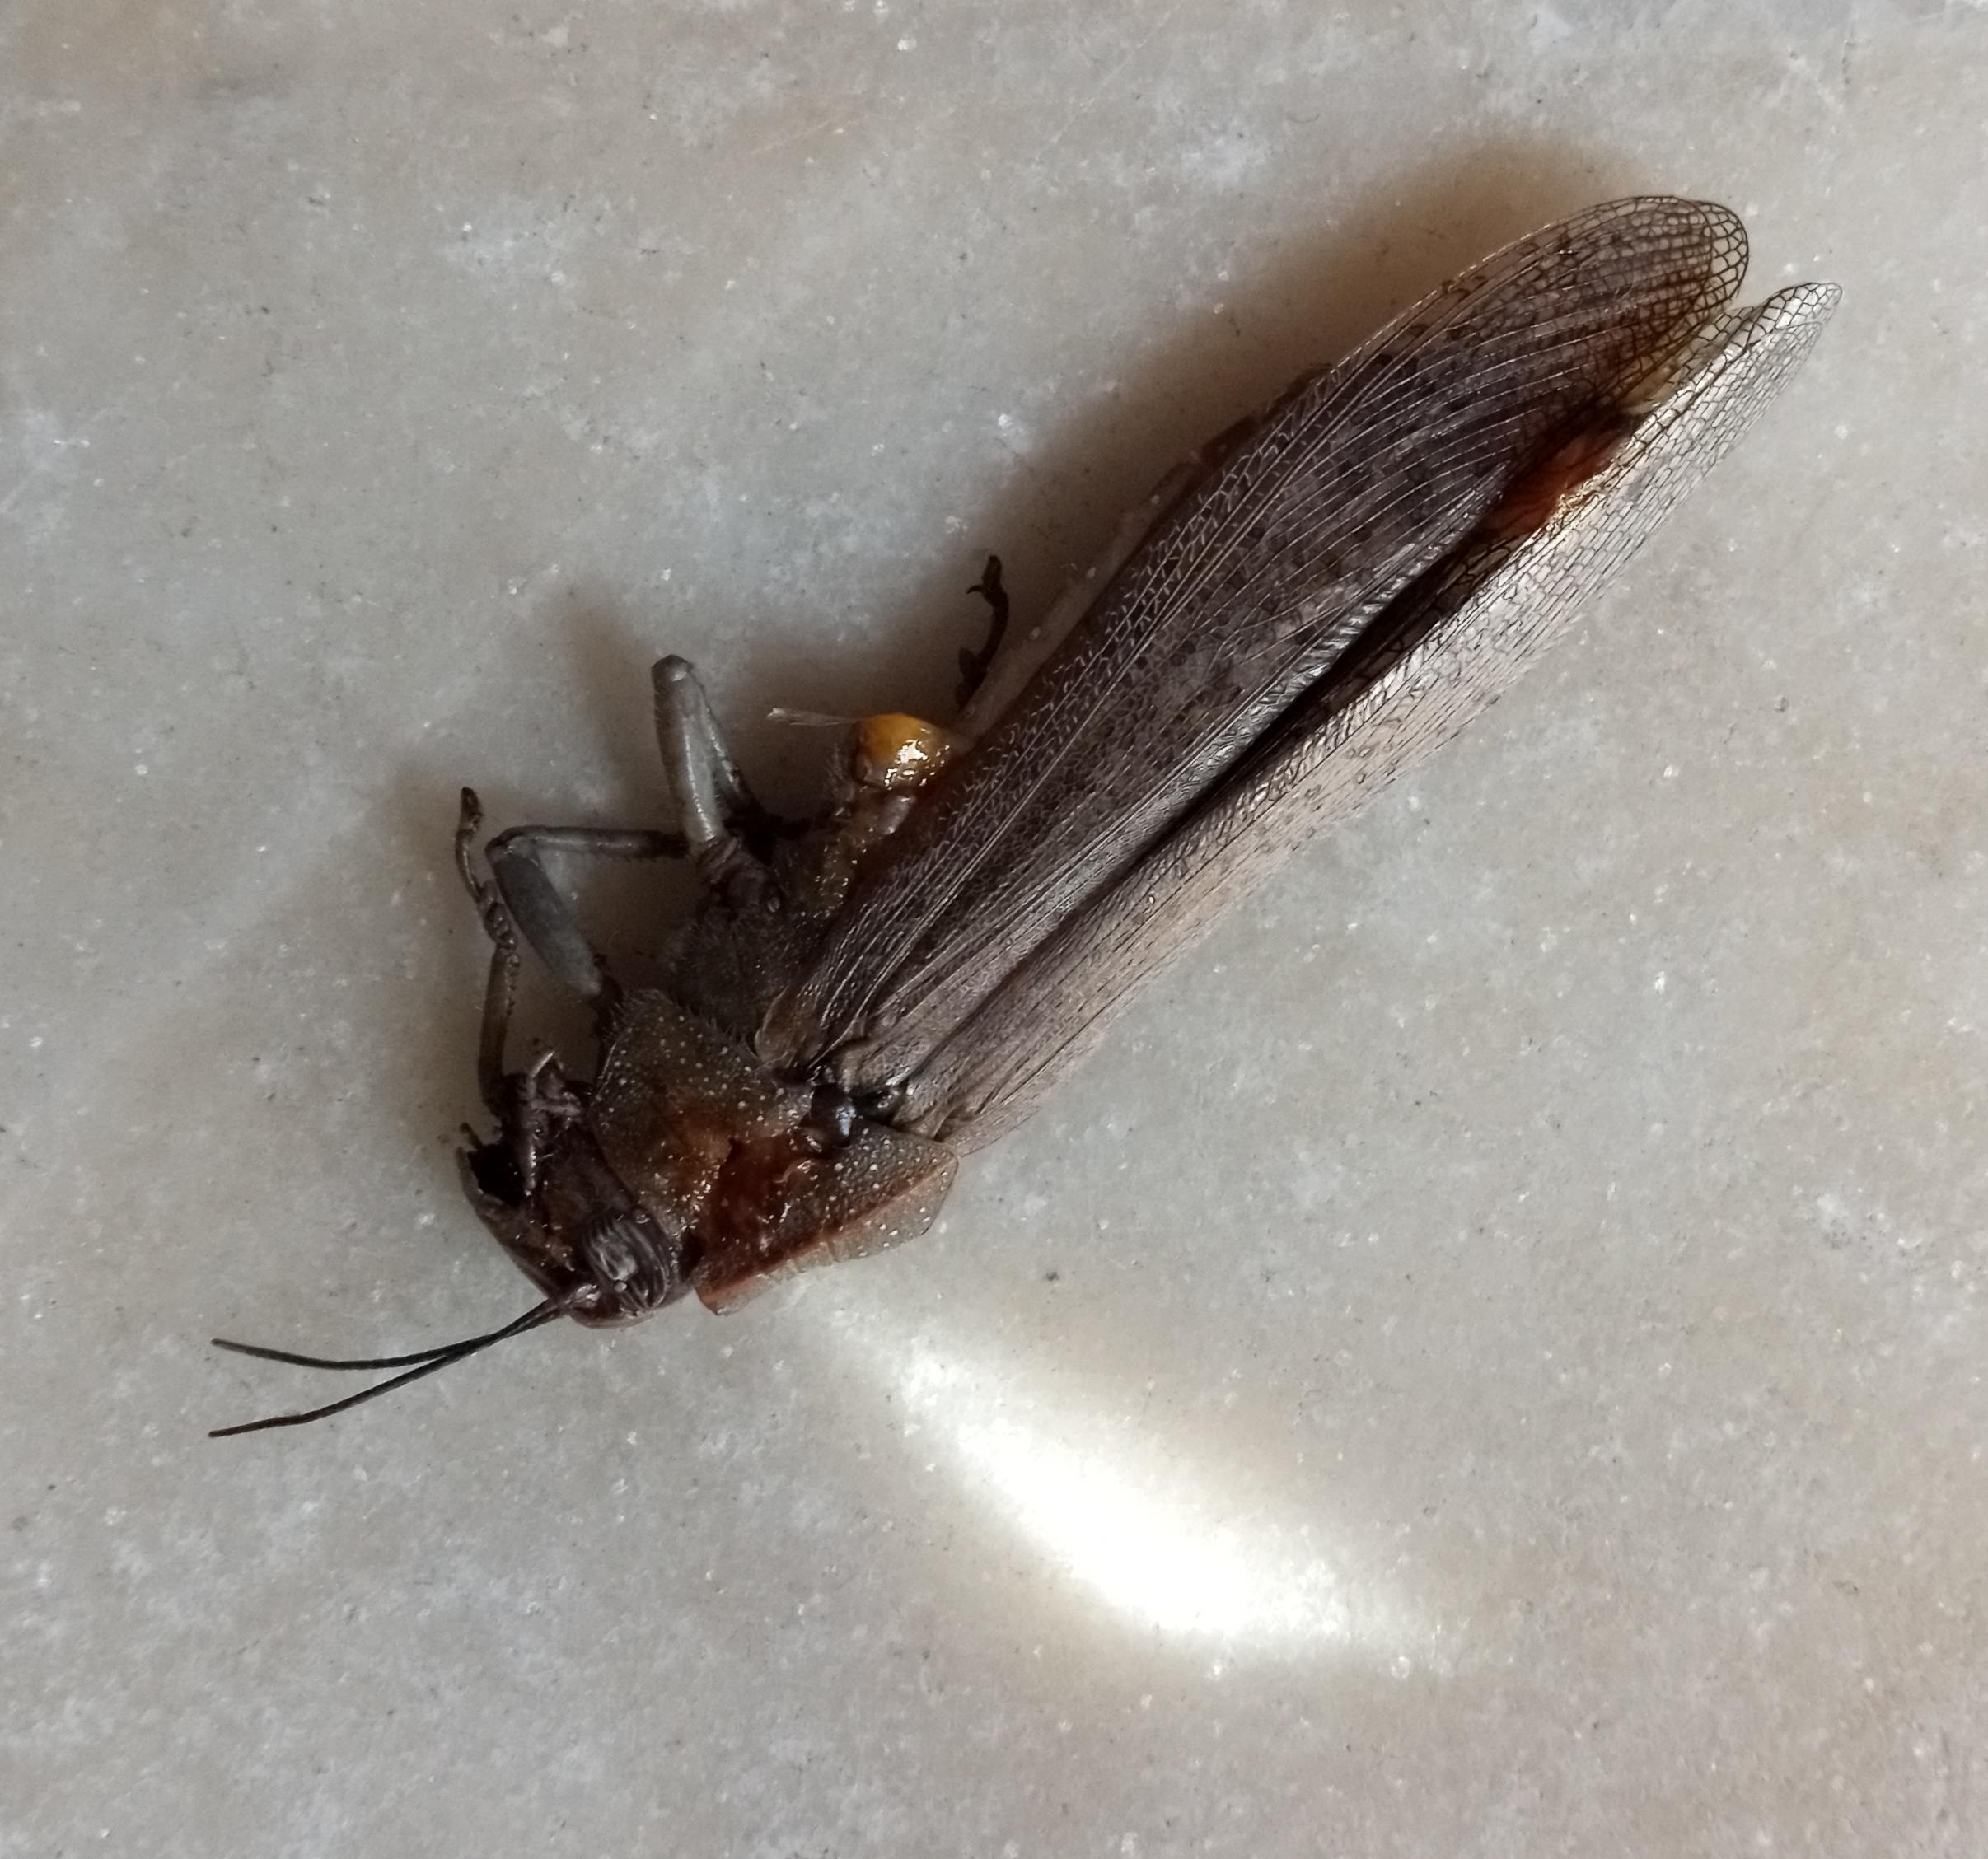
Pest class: occasional_pest